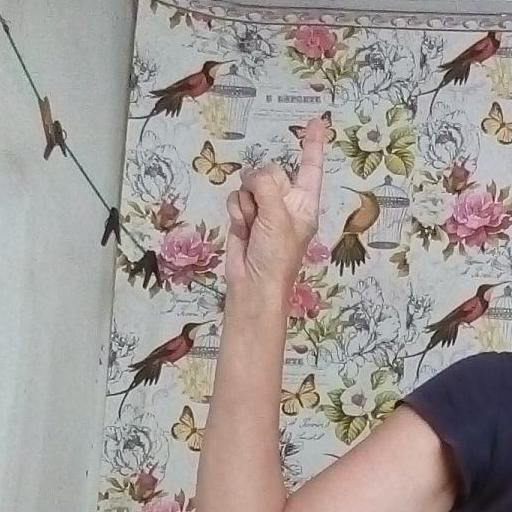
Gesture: one